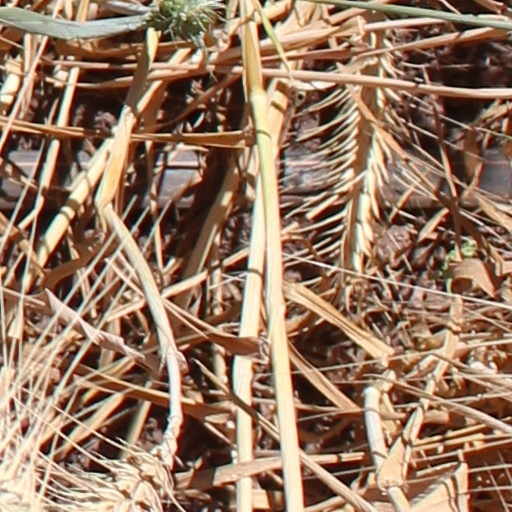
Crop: wheat